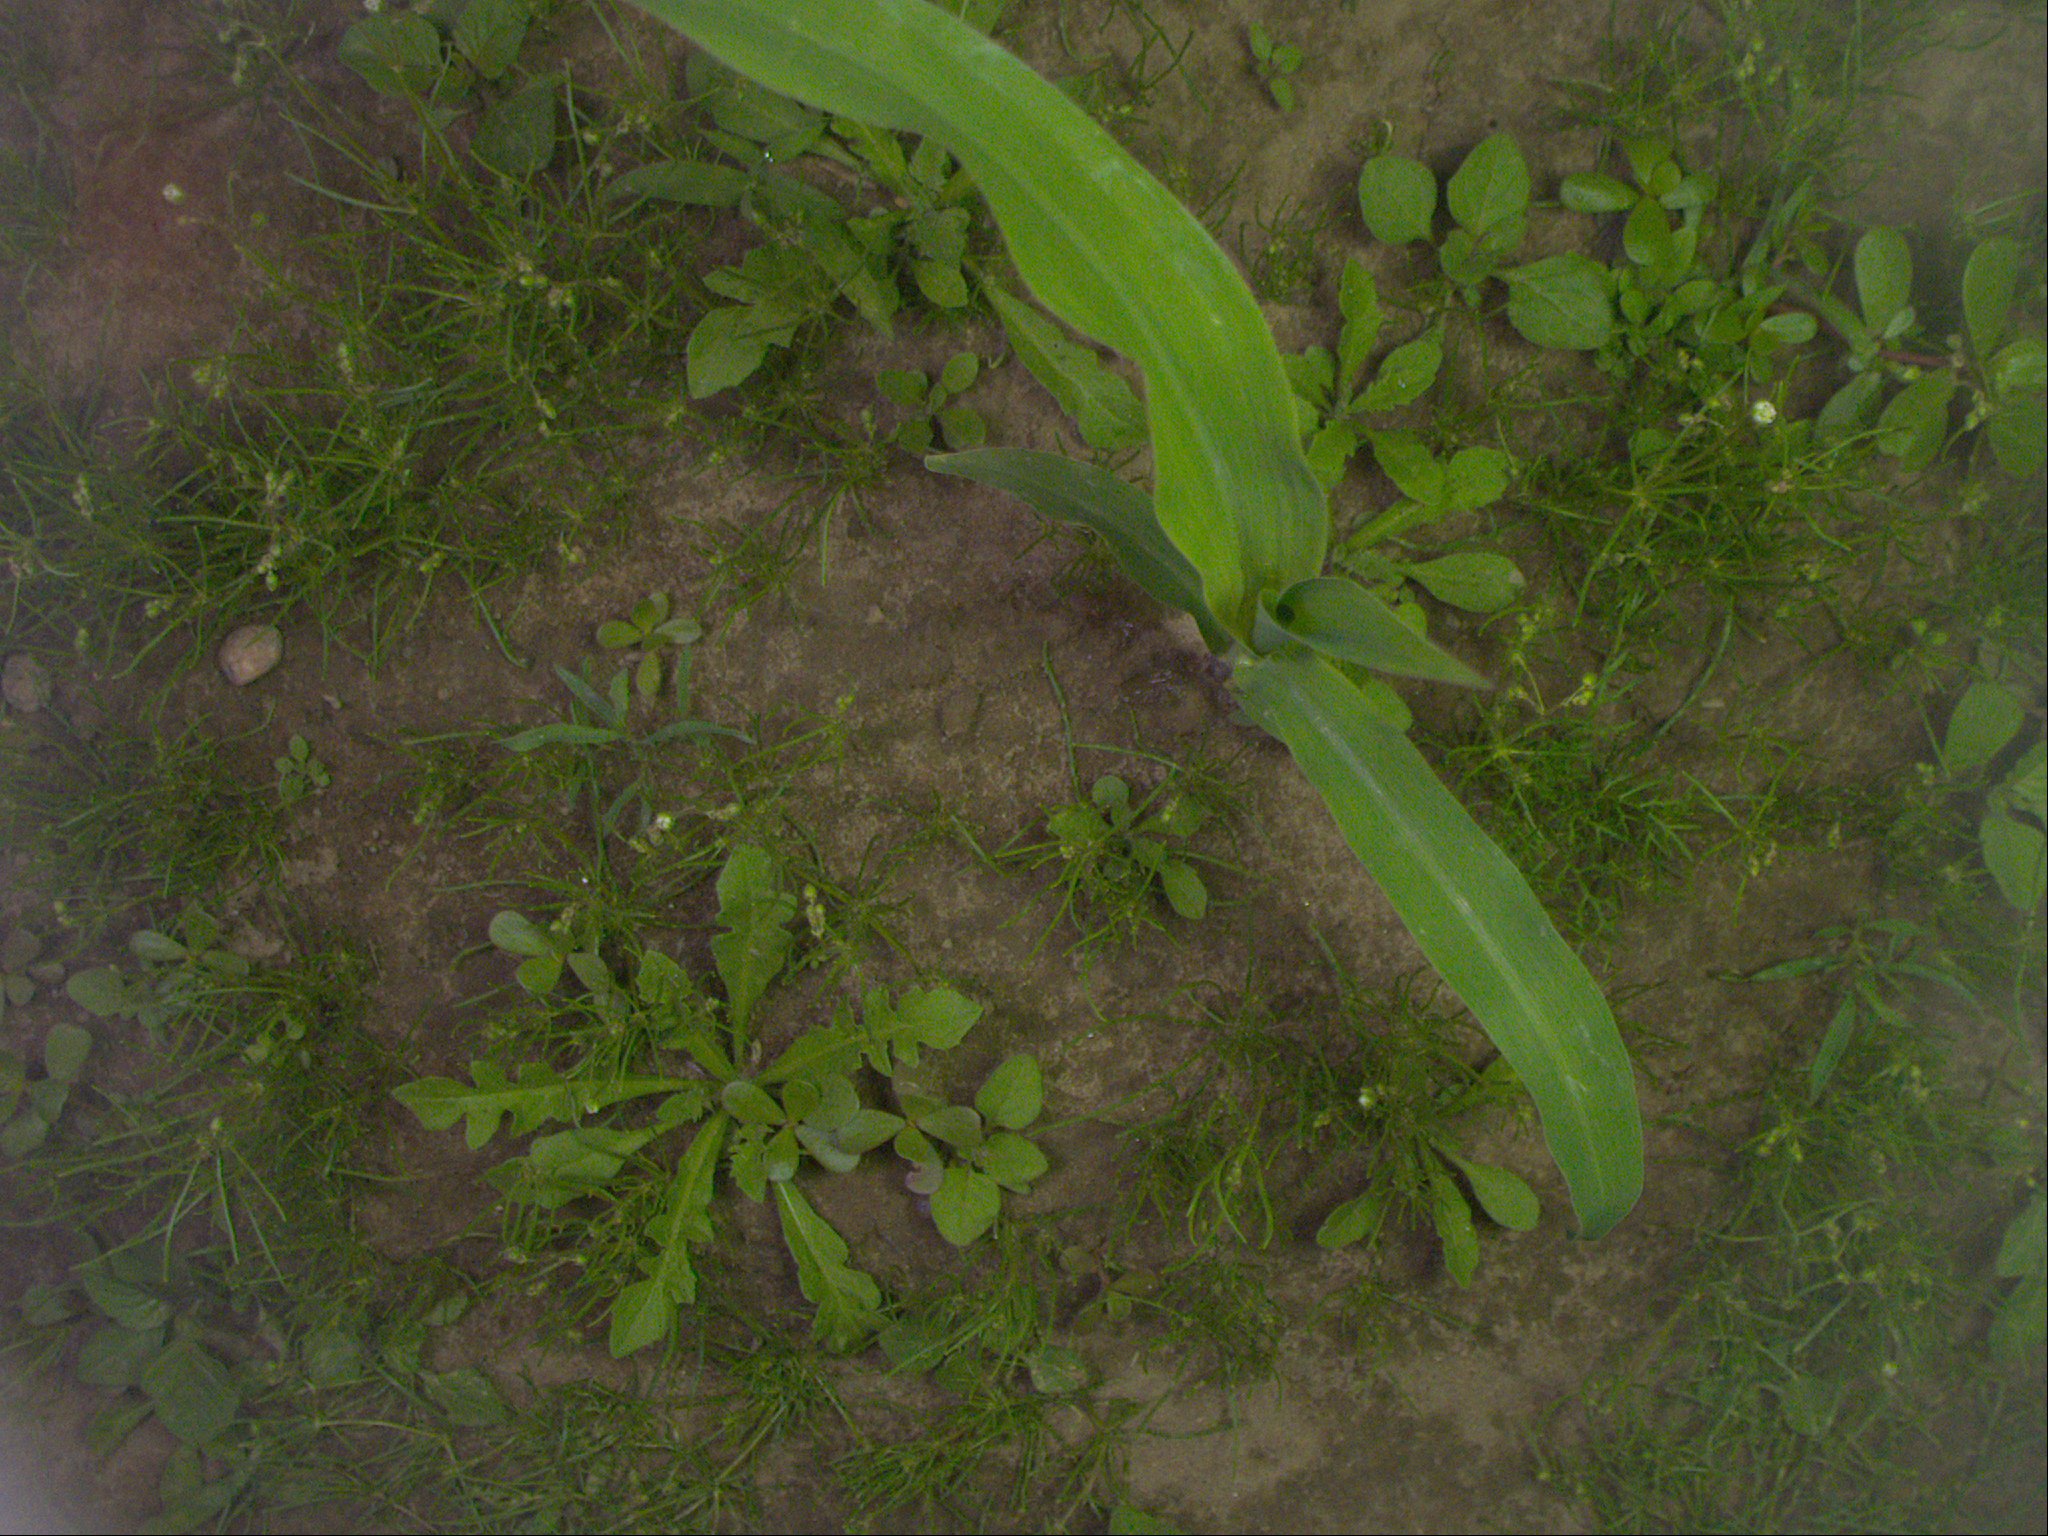
Crop: maize
Objects: maize, stem_maize